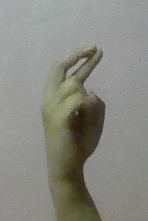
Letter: zay